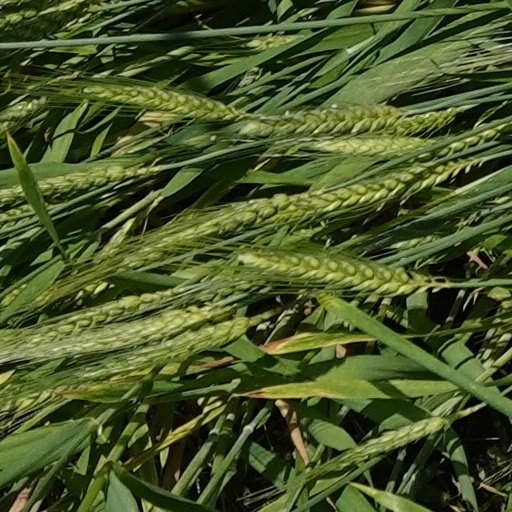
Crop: wheat